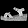
Label: Sandal